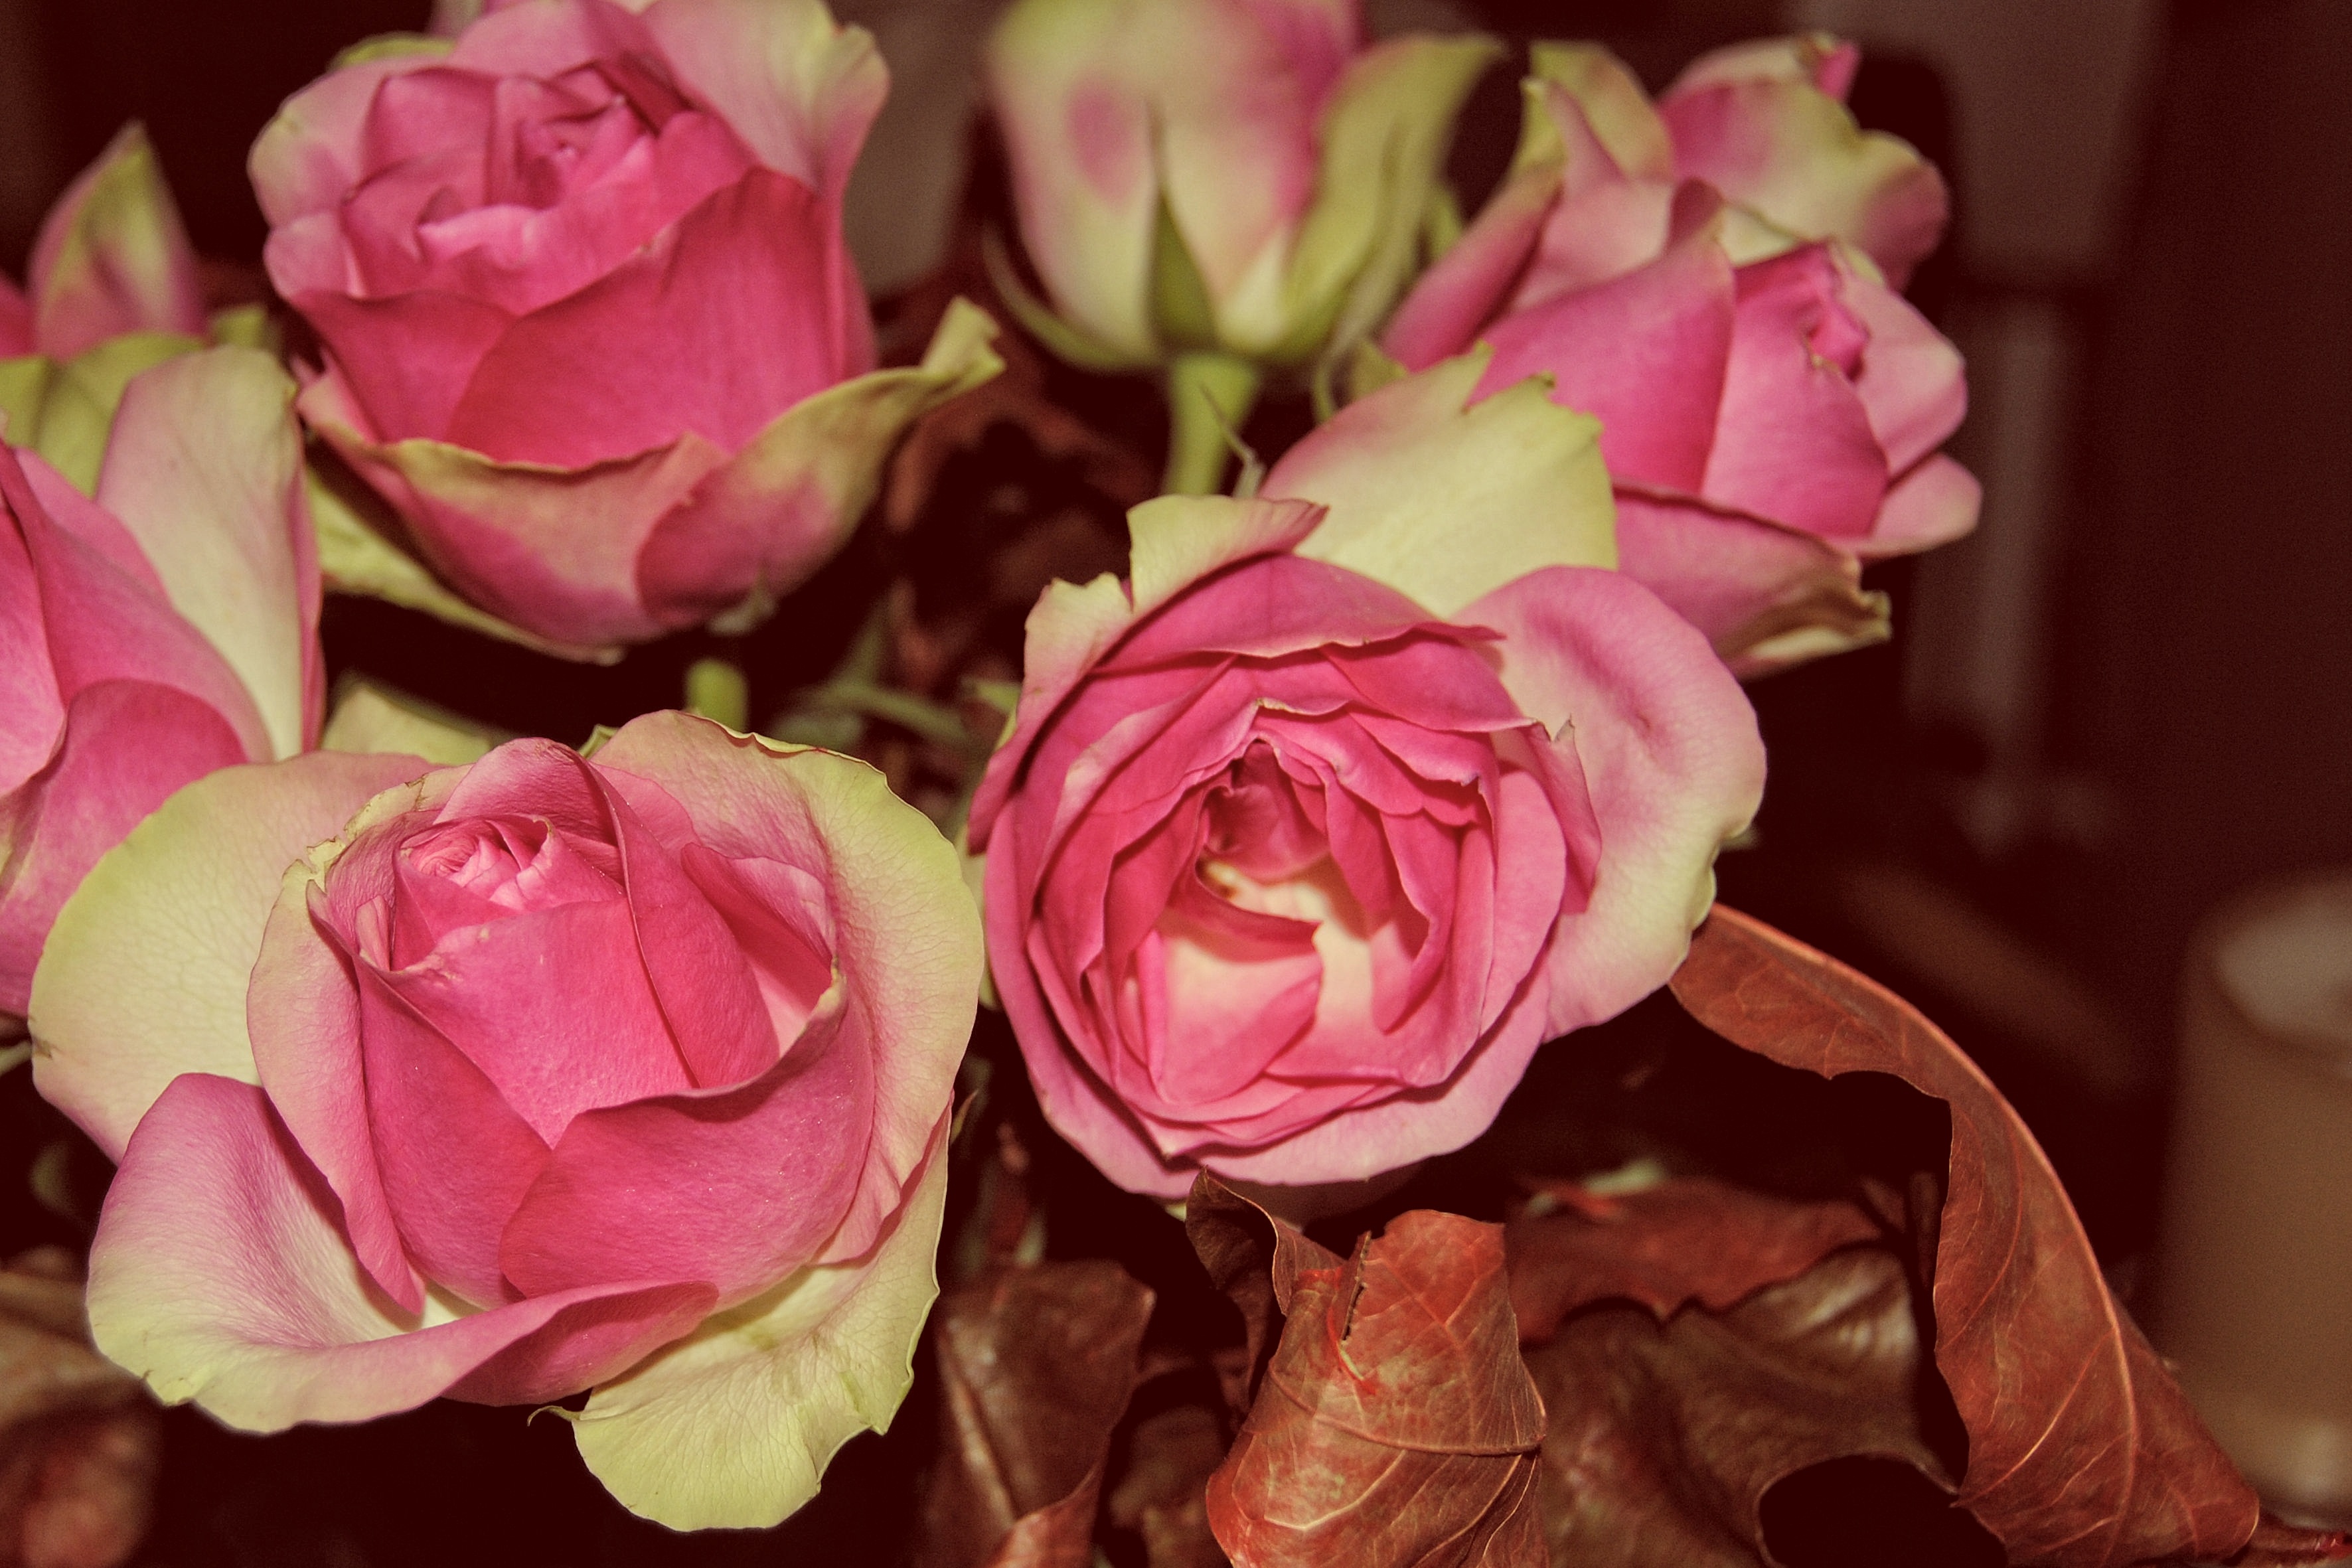
plant, flower, petal, bouquet, rose, pink, flowers, roses, bouquet of roses, floristry, macro photography, flowering plant, garden roses, rose family, flower bouquet, floral design, land plant, flower arranging